Ngarmchit Purachatra

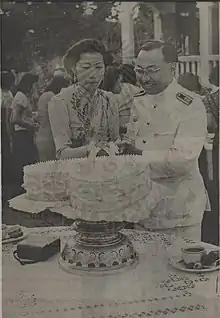
Ngarmchit (left)

Ngarmchit Purachatra na Ayudhya (7 June 1915 – 18 October 1983), née Ngarmchit Sarasas, also known after her husband as Princess Prem Purachatra, was a Thai princess by marriage and an advocate for charity and for women.